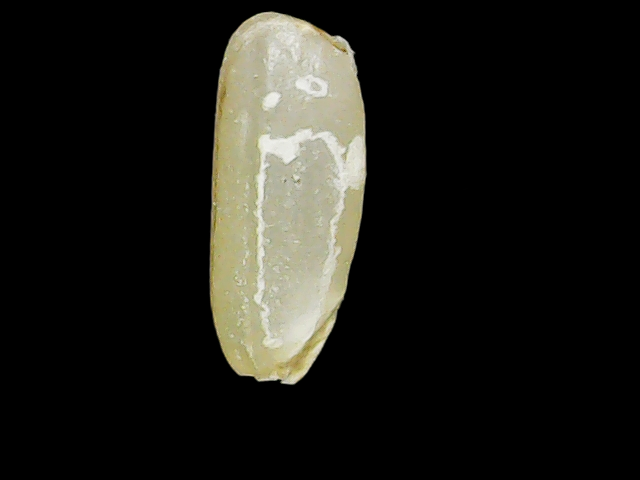
Rice variety: Binadhan17